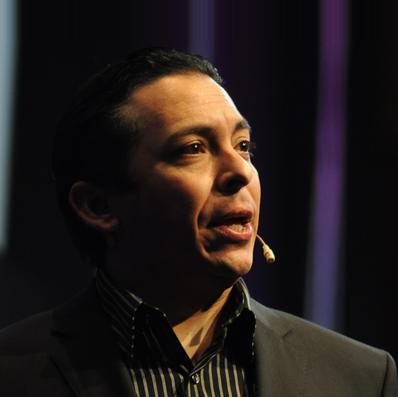
Age: 40